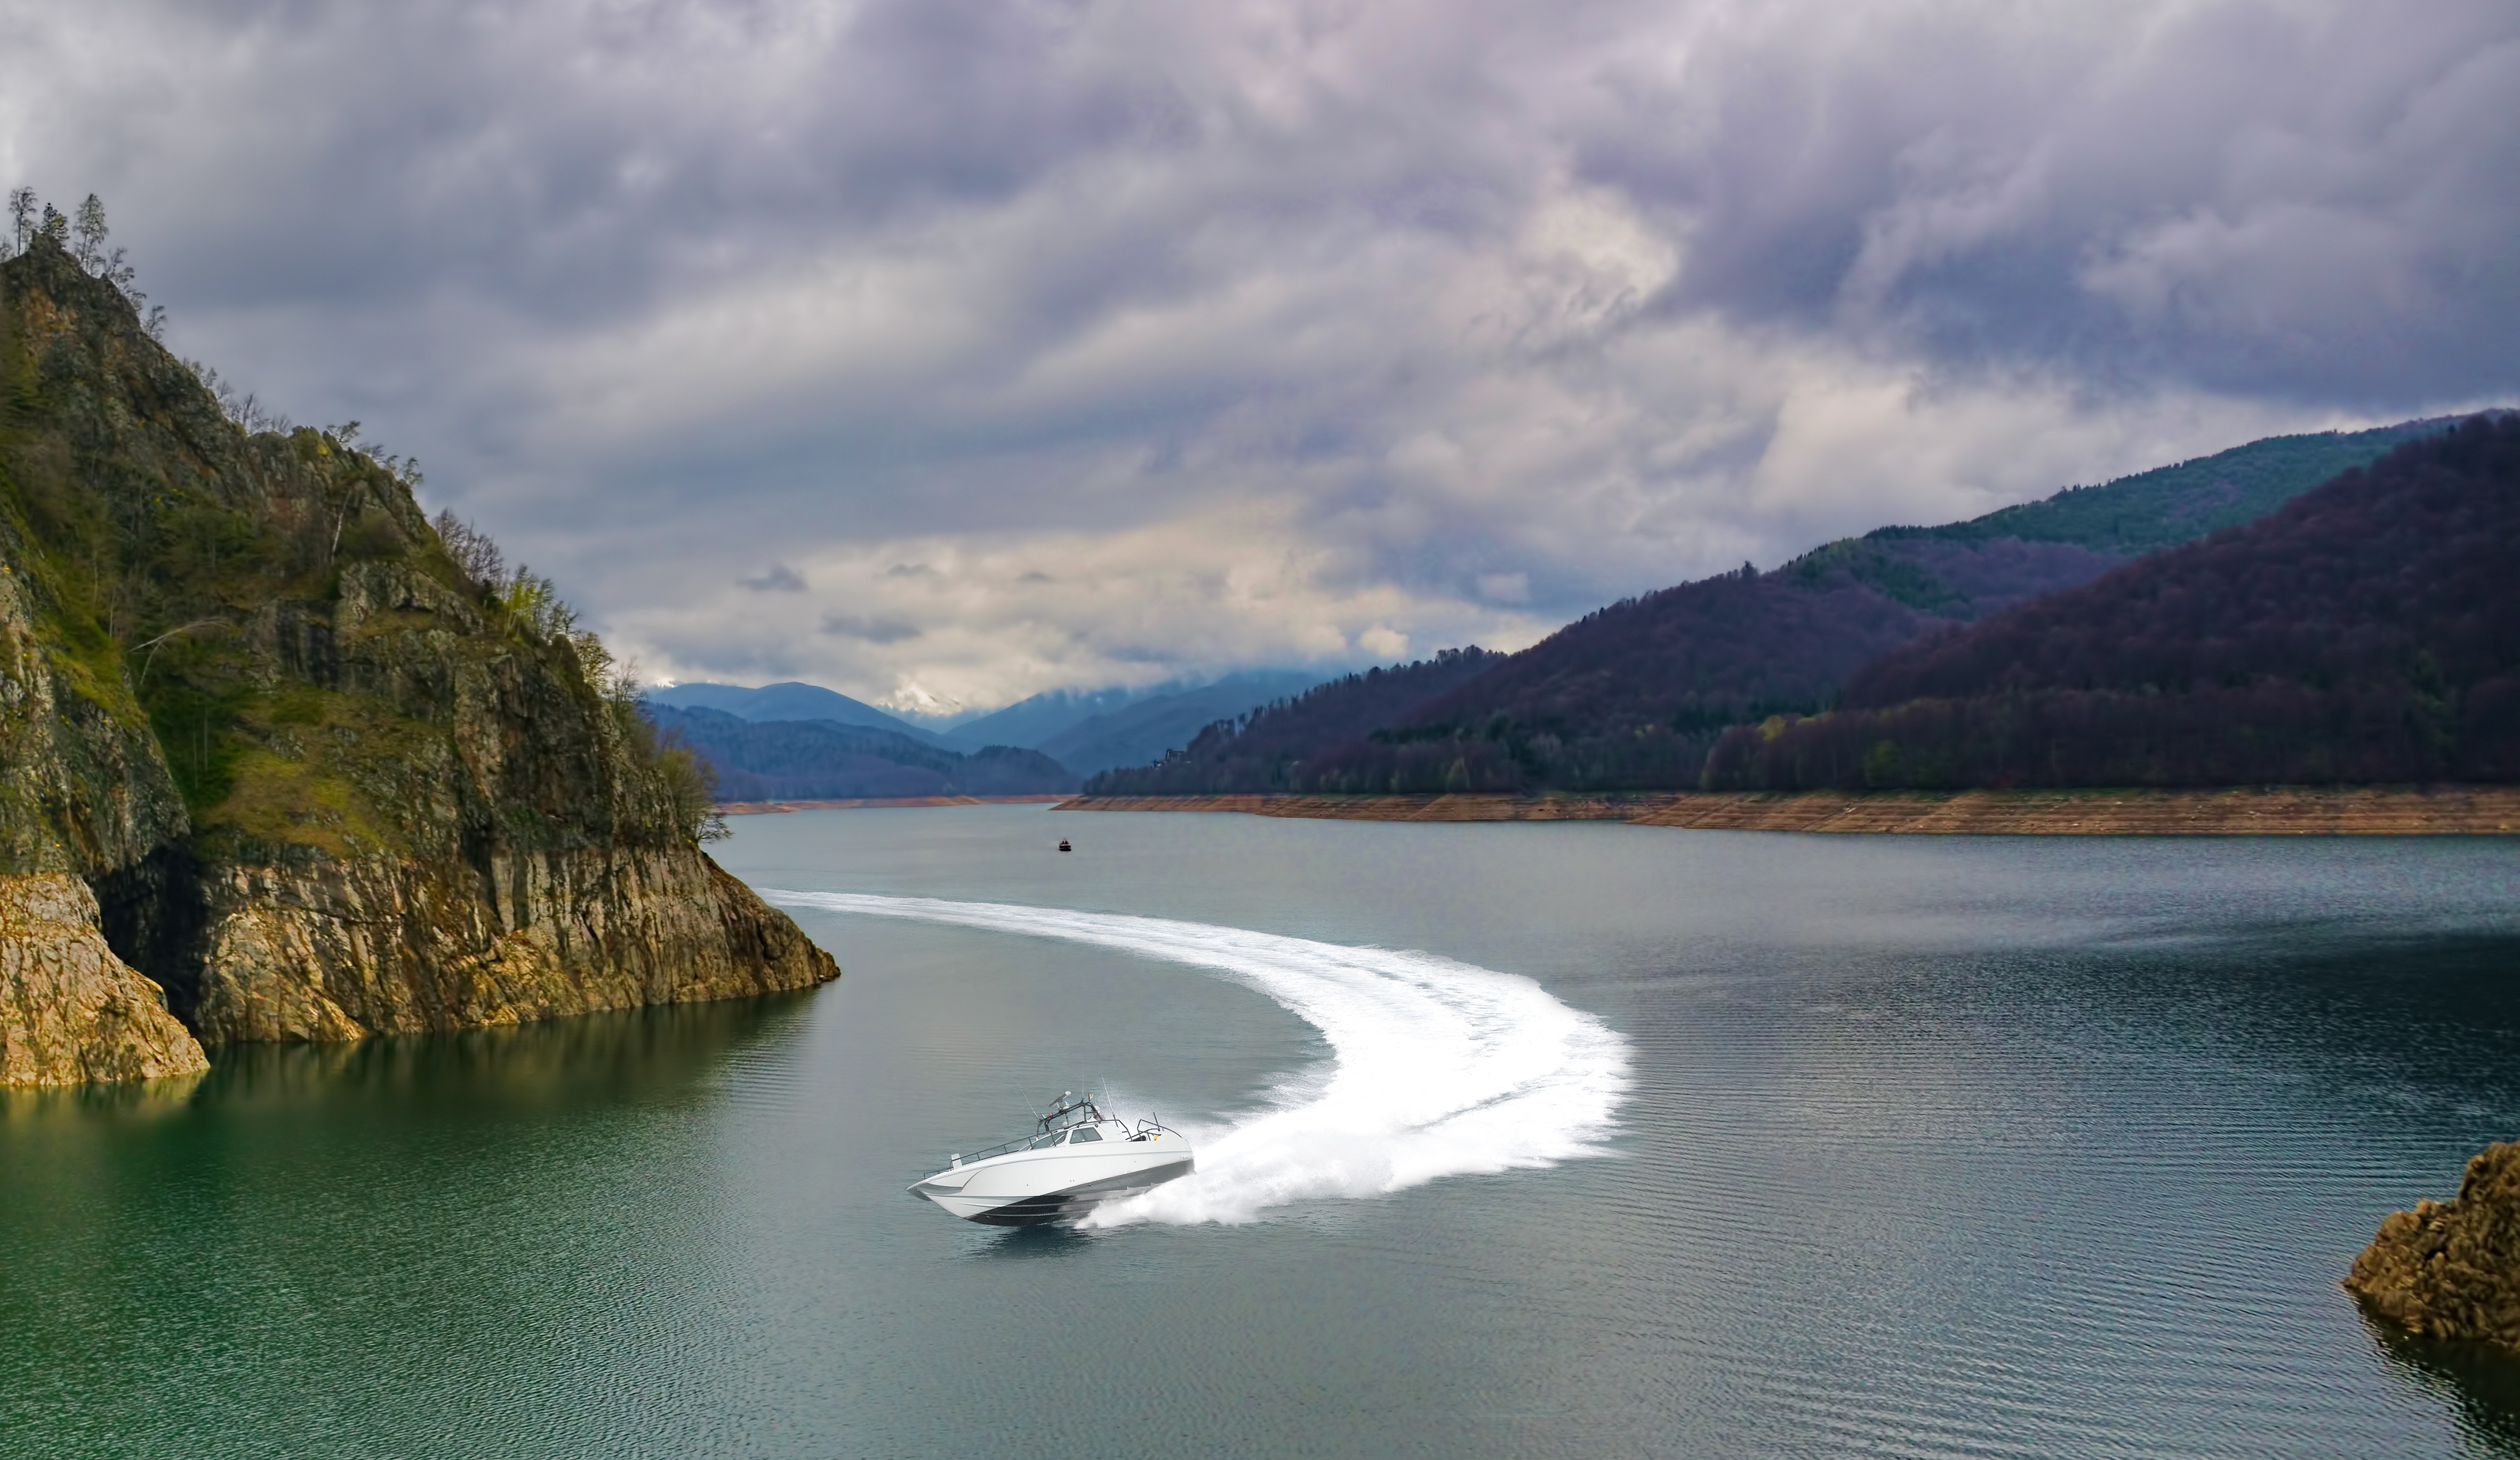
landscape, sea, coast, water, nature, mountain, cloud, boat, shore, lake, river, mountain range, reflection, vehicle, bay, fjord, dam, reservoir, body of water, outdoors, loch, romania, landform, geographical feature, glacial landform